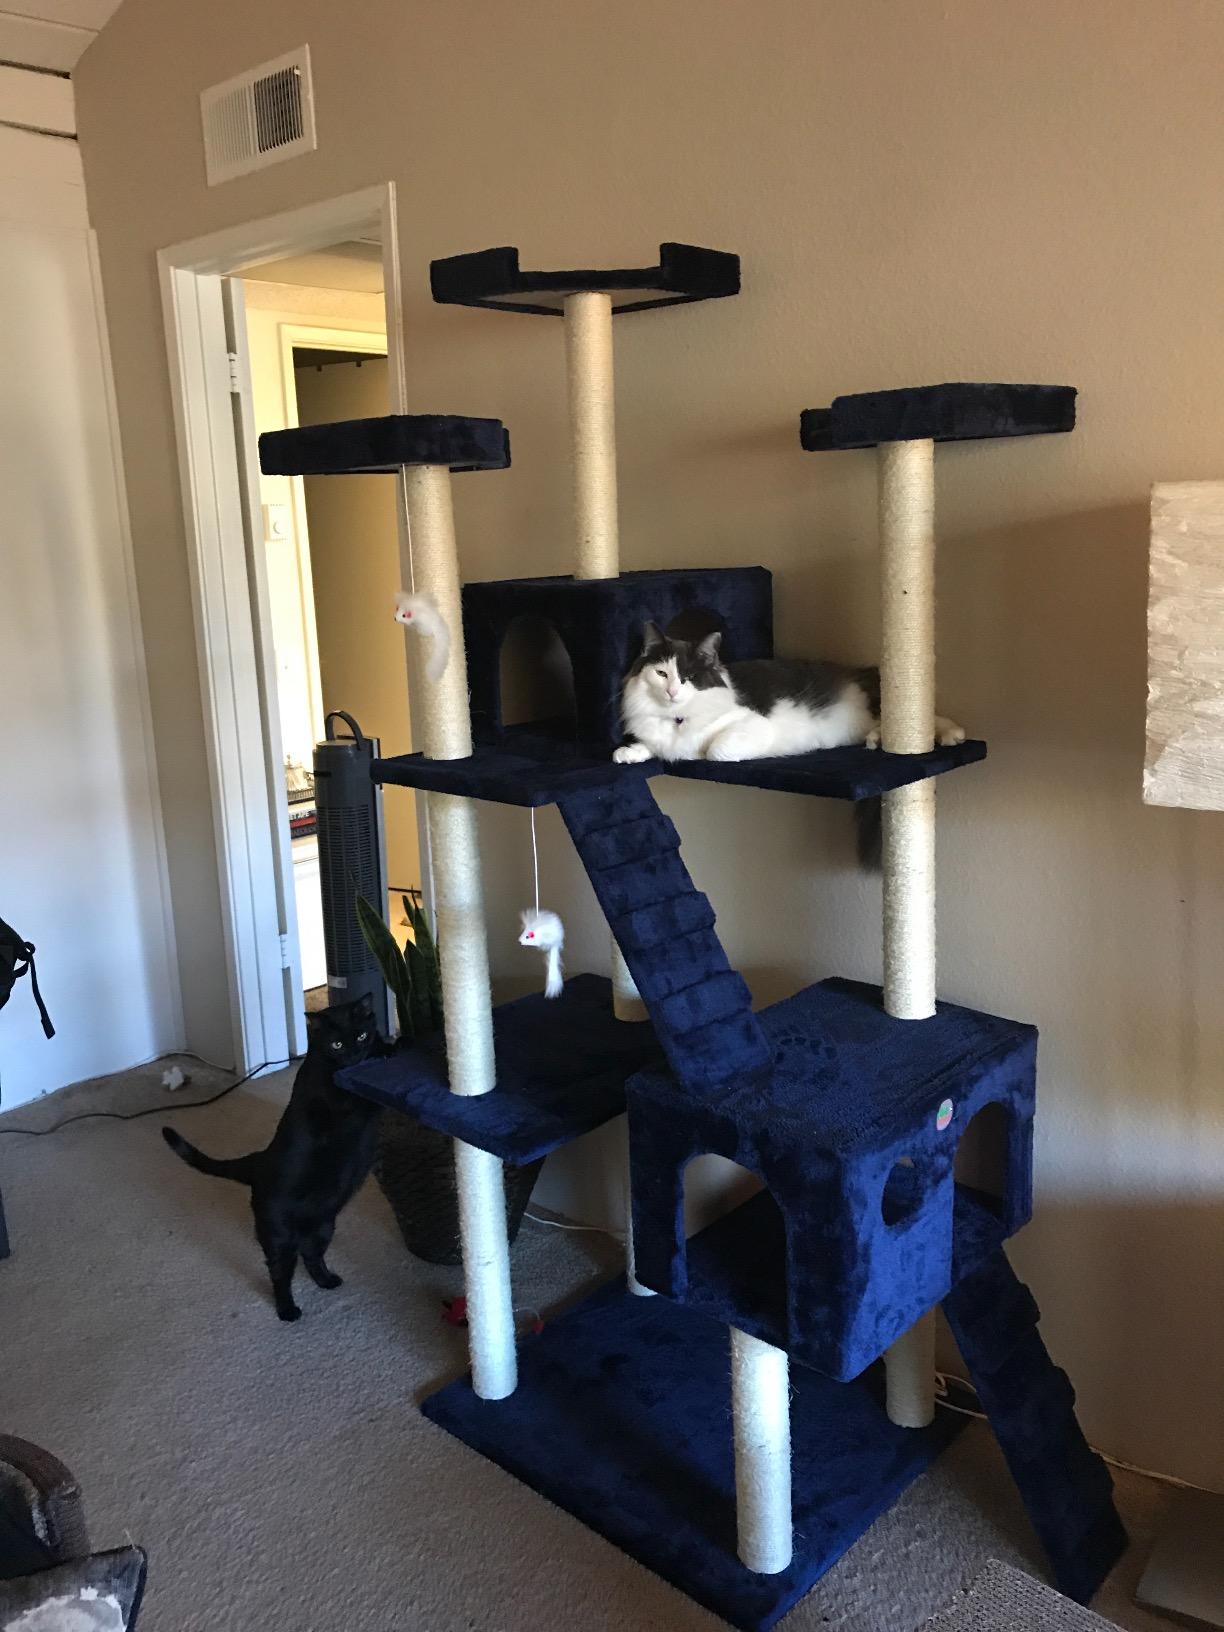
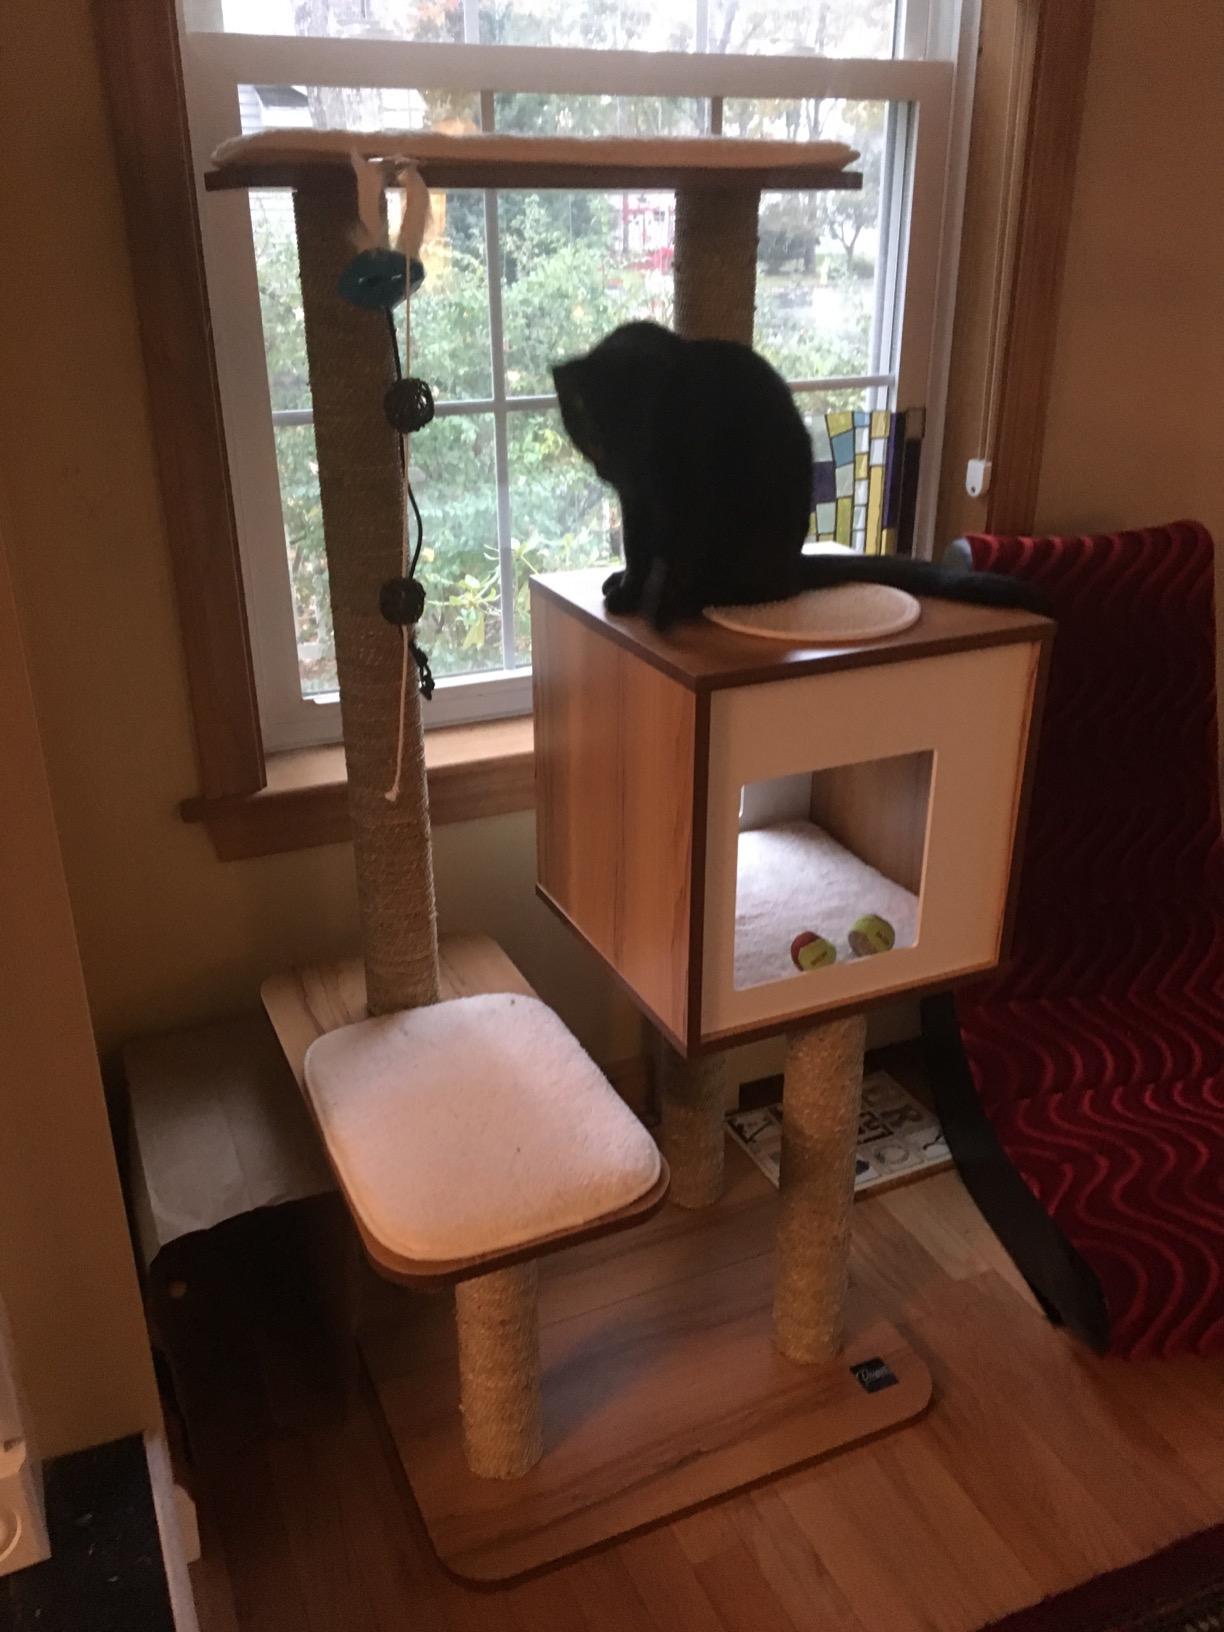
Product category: items_cat tree
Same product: no